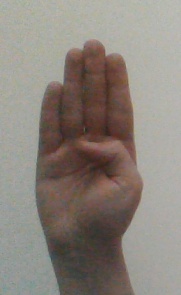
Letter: kaaf